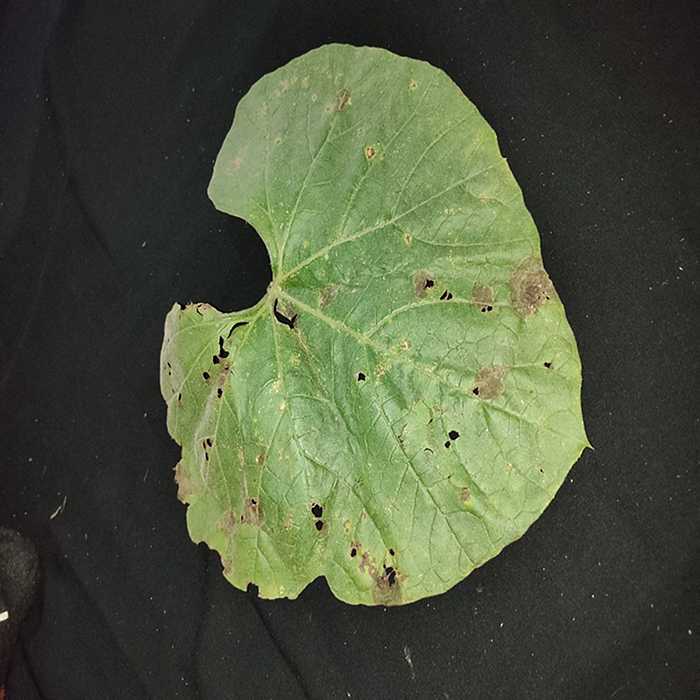
Plant: Bottle gourd
Label: Anthracnose